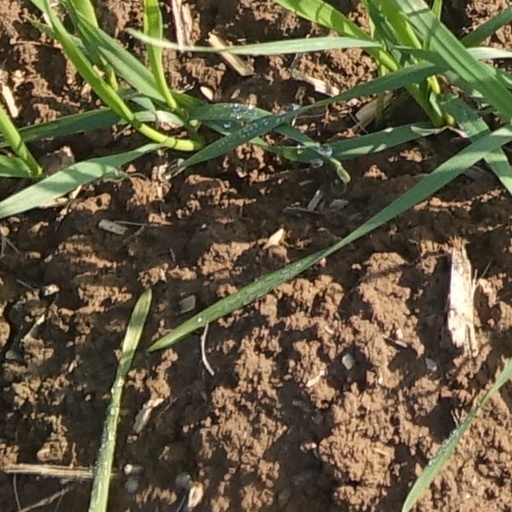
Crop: wheat